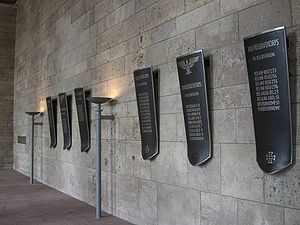
Werner March / Billeder fra Langemarck-Halle i Berlin
Werner Julius March var en tysk arkitekt. Hans mest berømte bygningsværk er Olympiastadion Berlin.